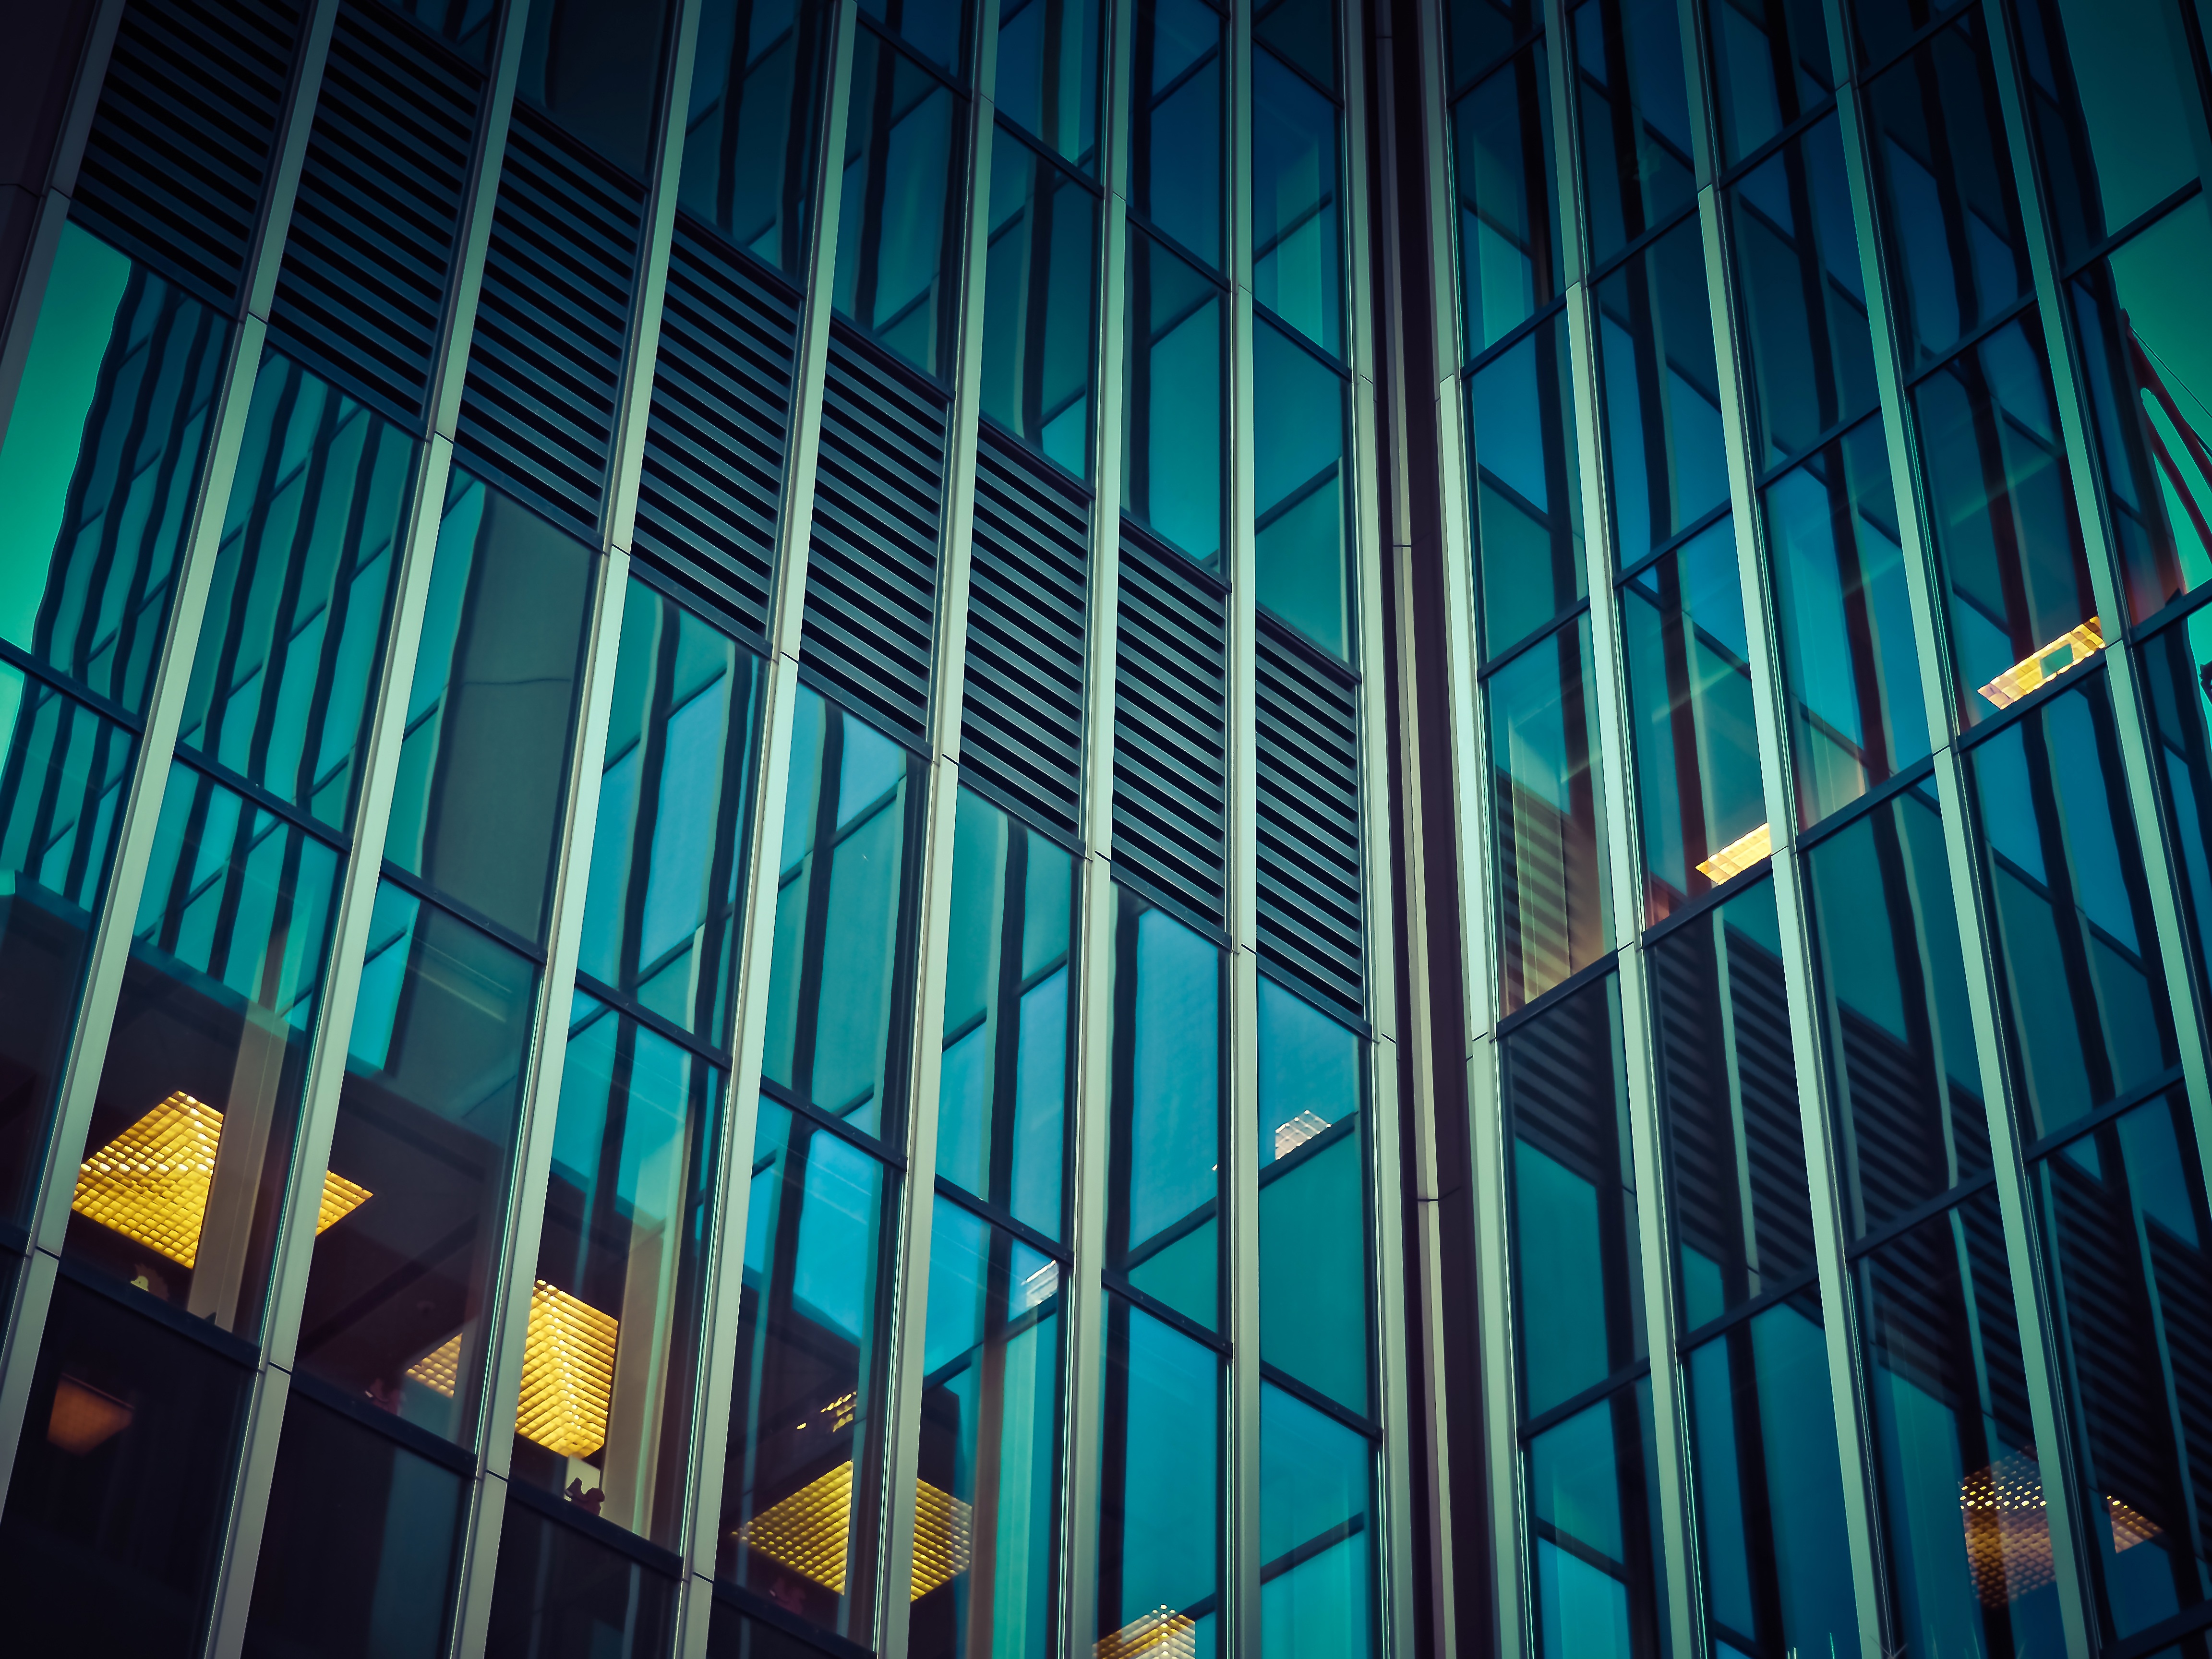
architecture, window, glass, building, city, skyscraper, line, reflection, color, facade, blue, lighting, modern, interior design, symmetry, dusseldorf, glass facade